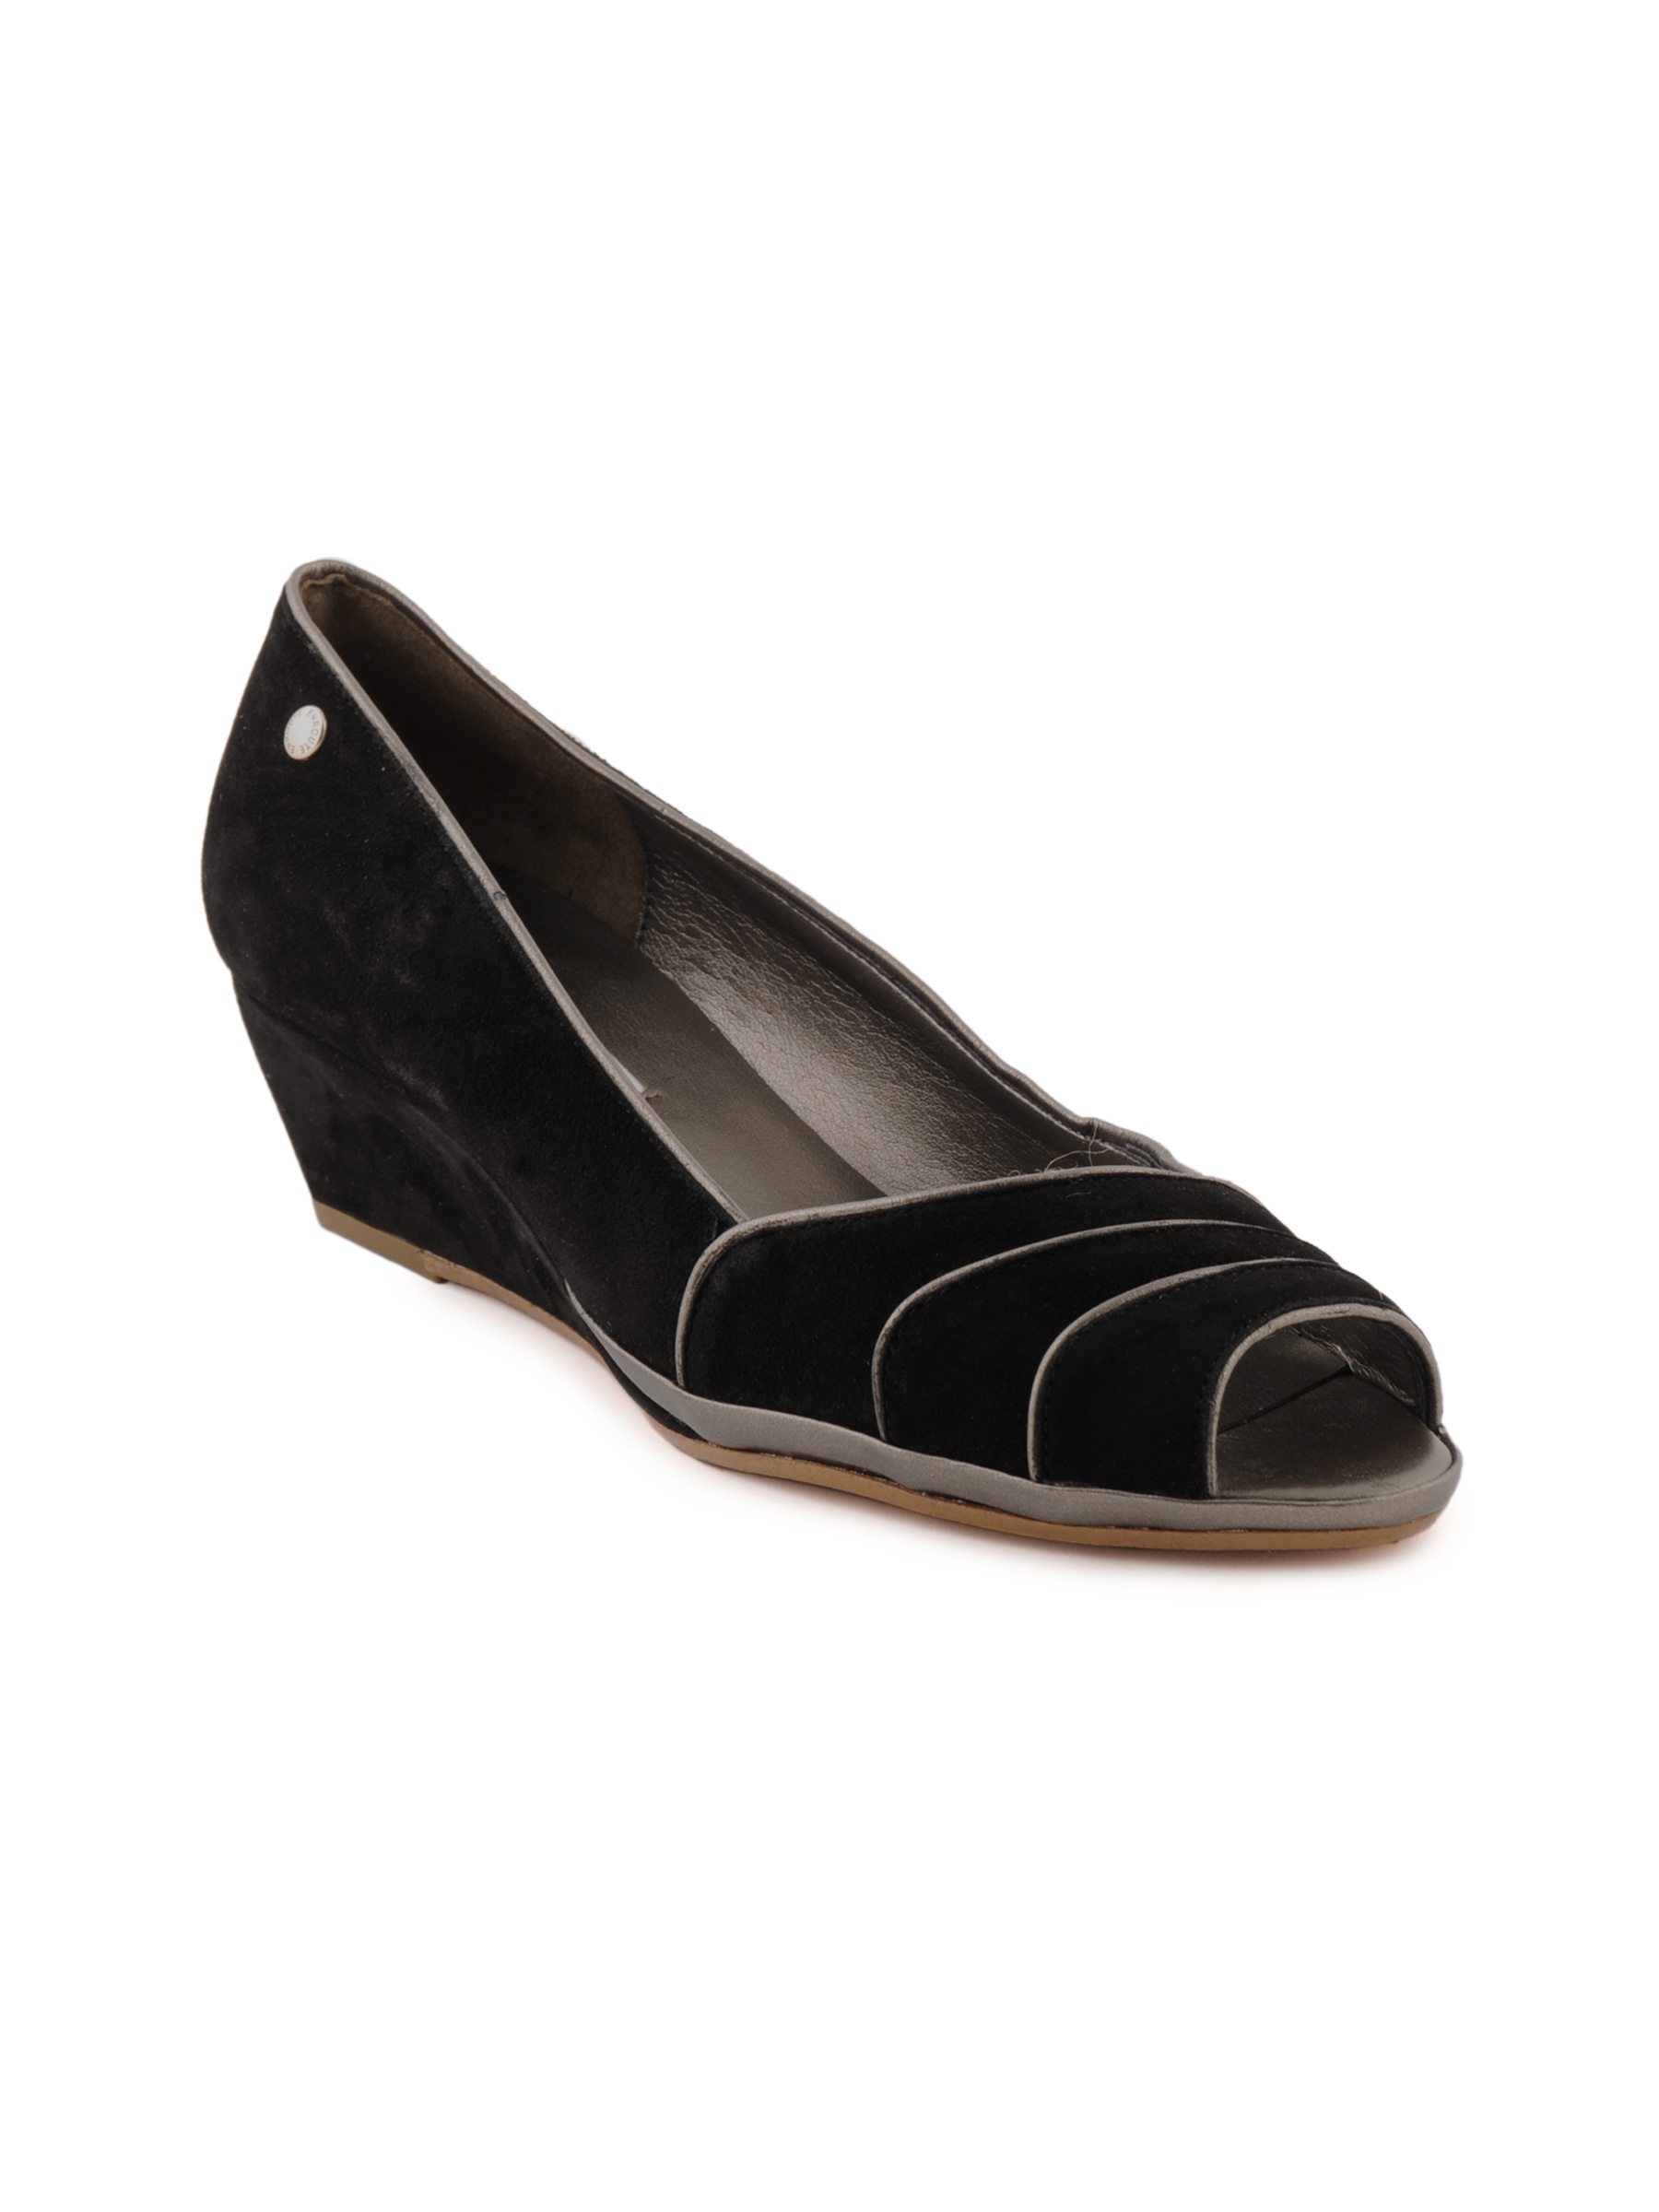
Enroute Women Black Wedges
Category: Footwear / Shoes / Heels
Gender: Women
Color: Black
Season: Summer 2012
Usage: Casual